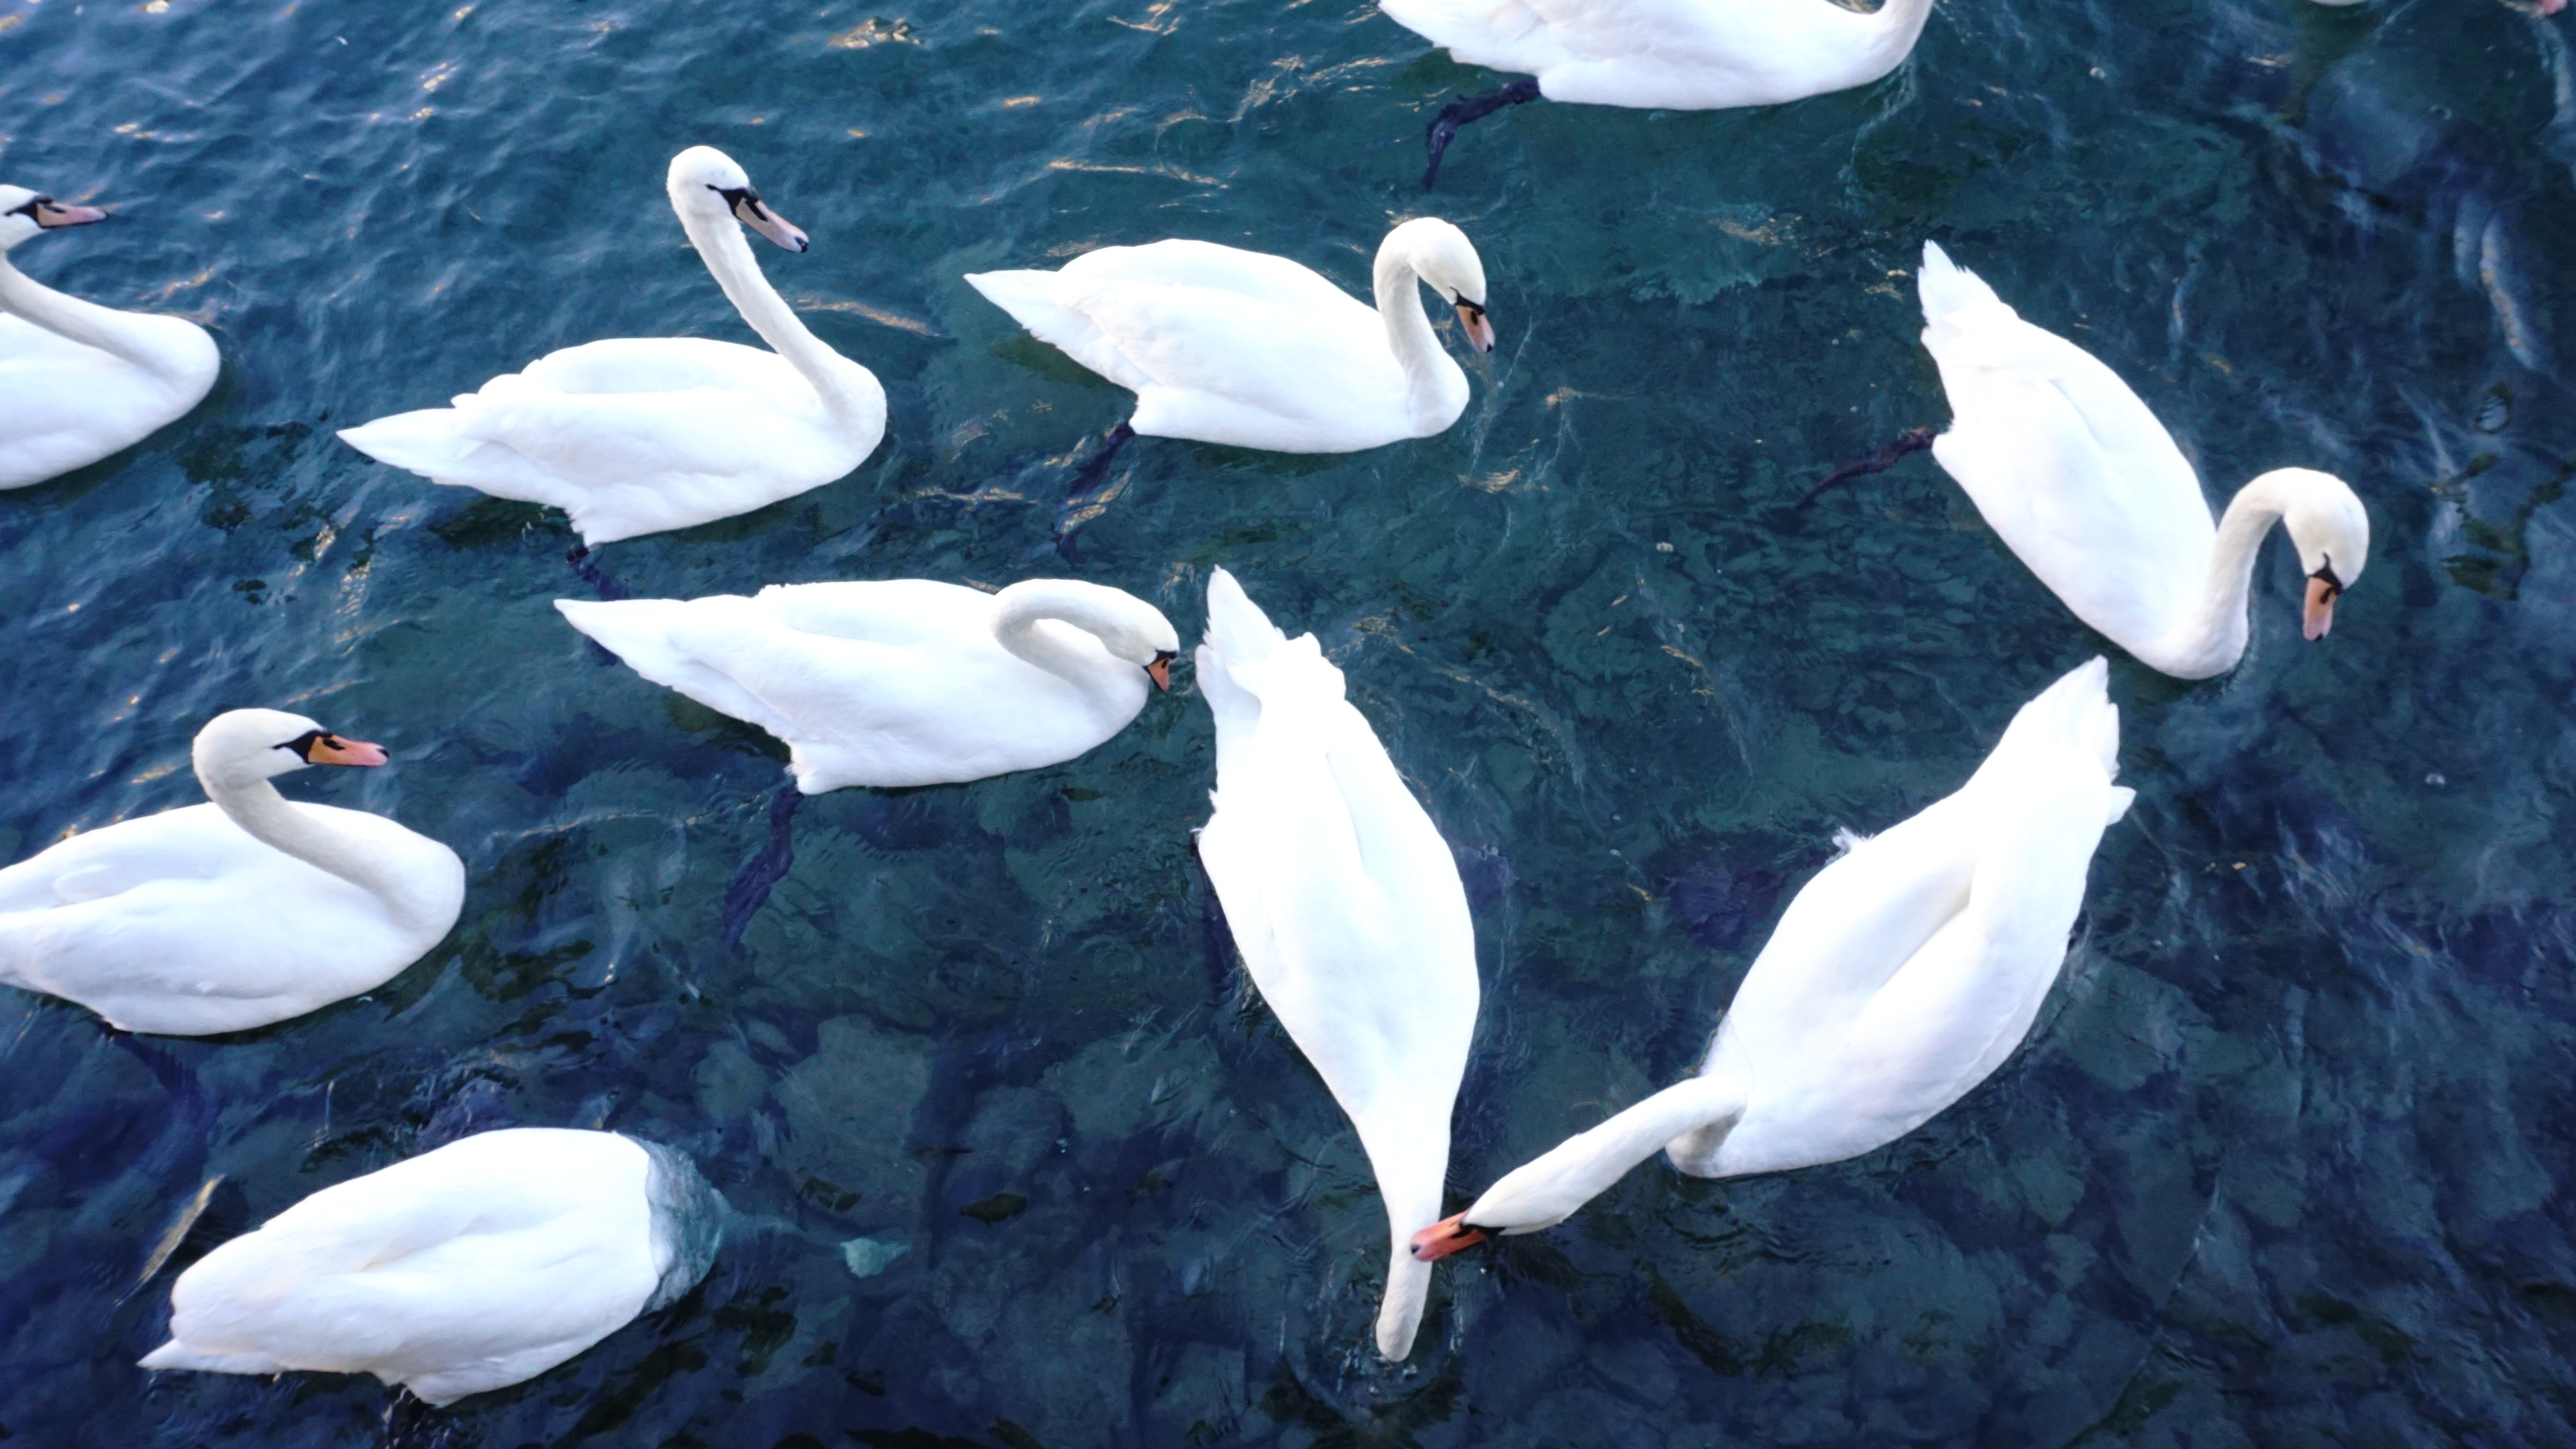
bird, wing, river, beak, fauna, swan, goose, vertebrate, switzerland, waterfowl, water bird, white swan, ducks geese and swans